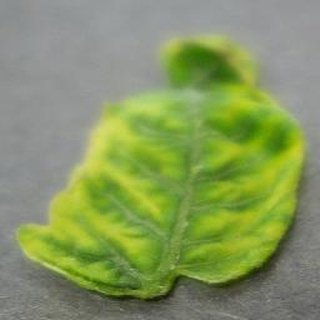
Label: tomato_yellow_leaf_curl_virus